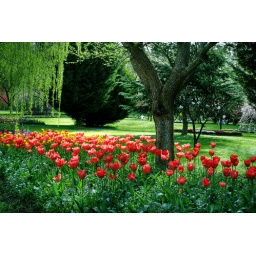
Colorful garden in springtime with trees and flowers